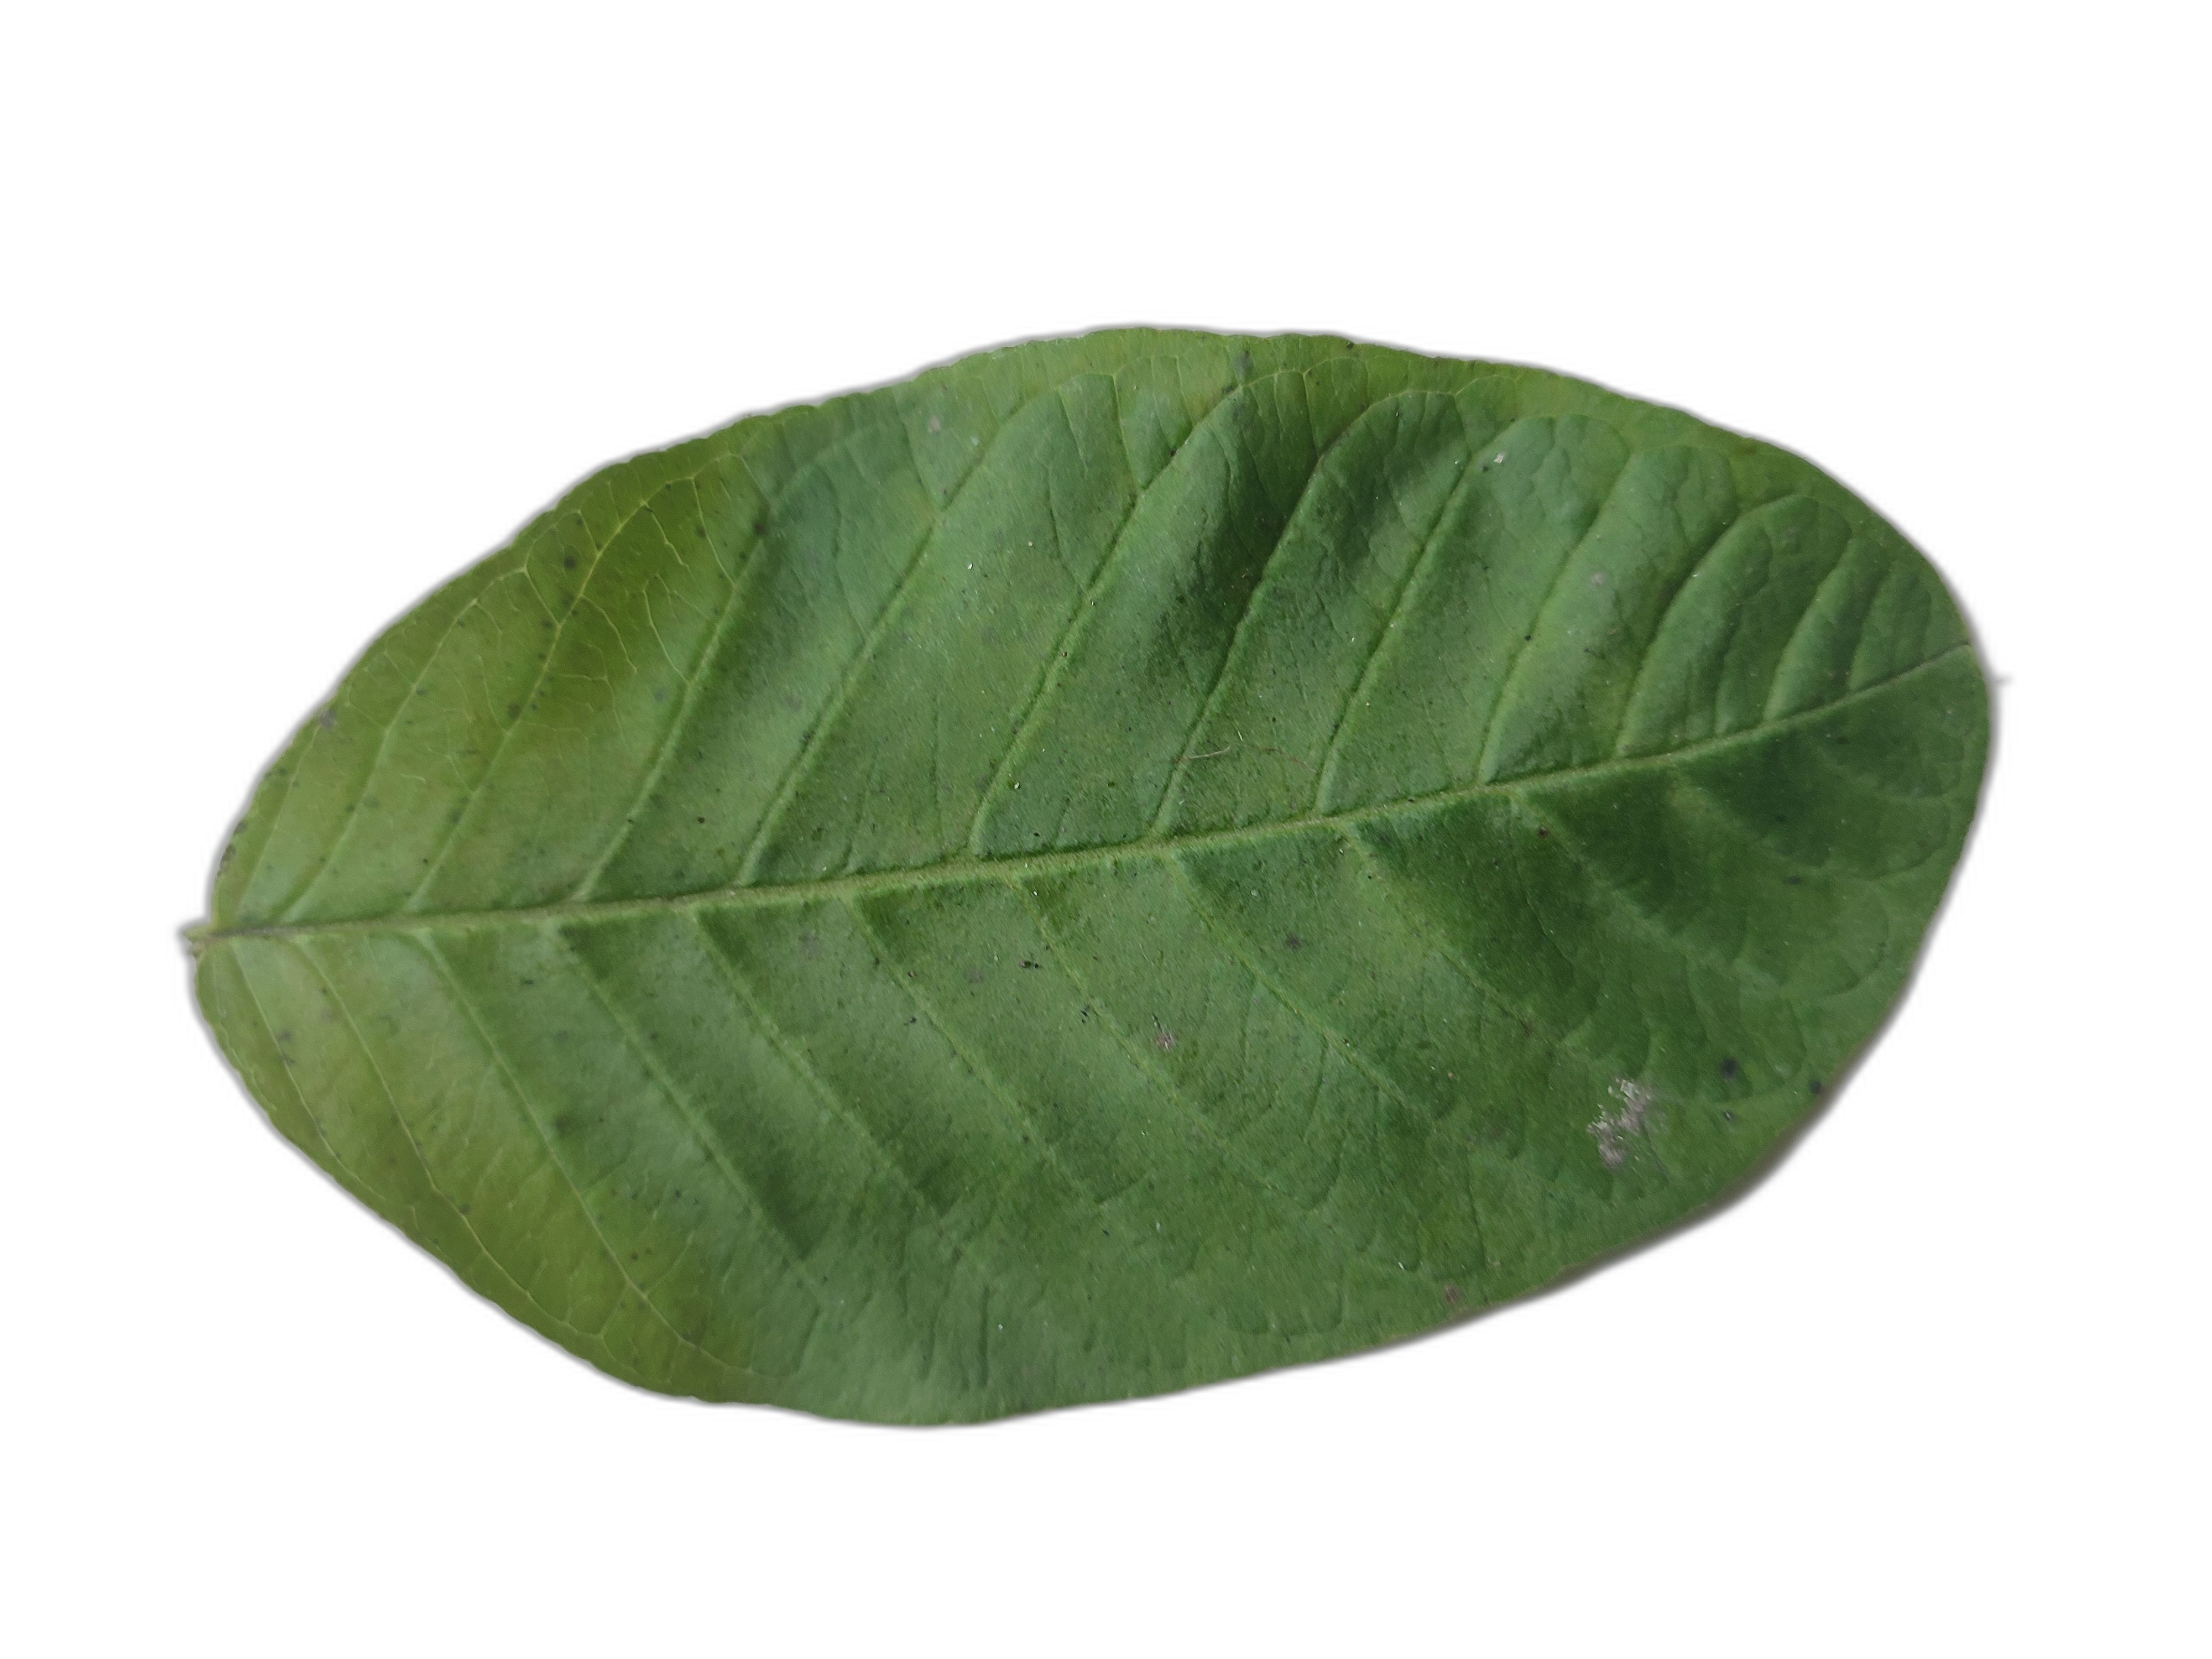
Plant part: leaf
Disease: Healthy